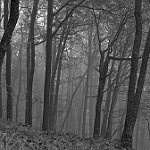
Label: forest